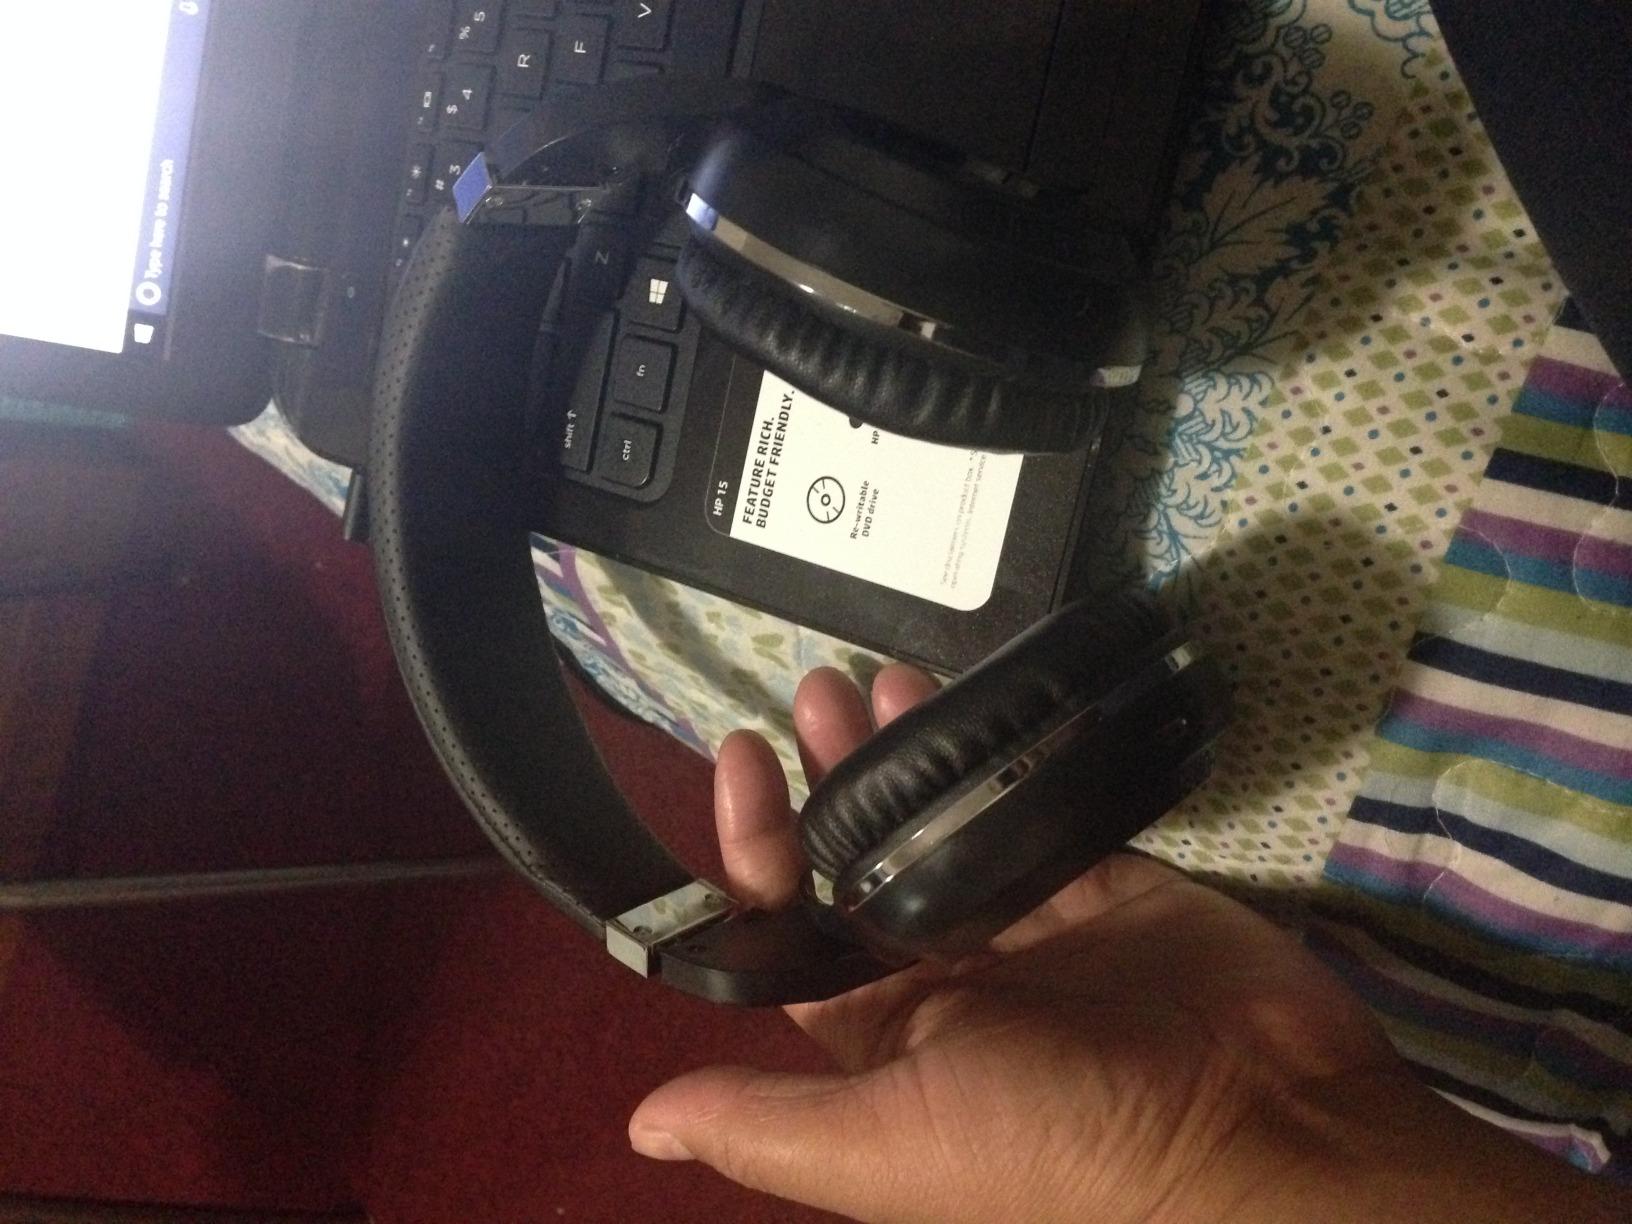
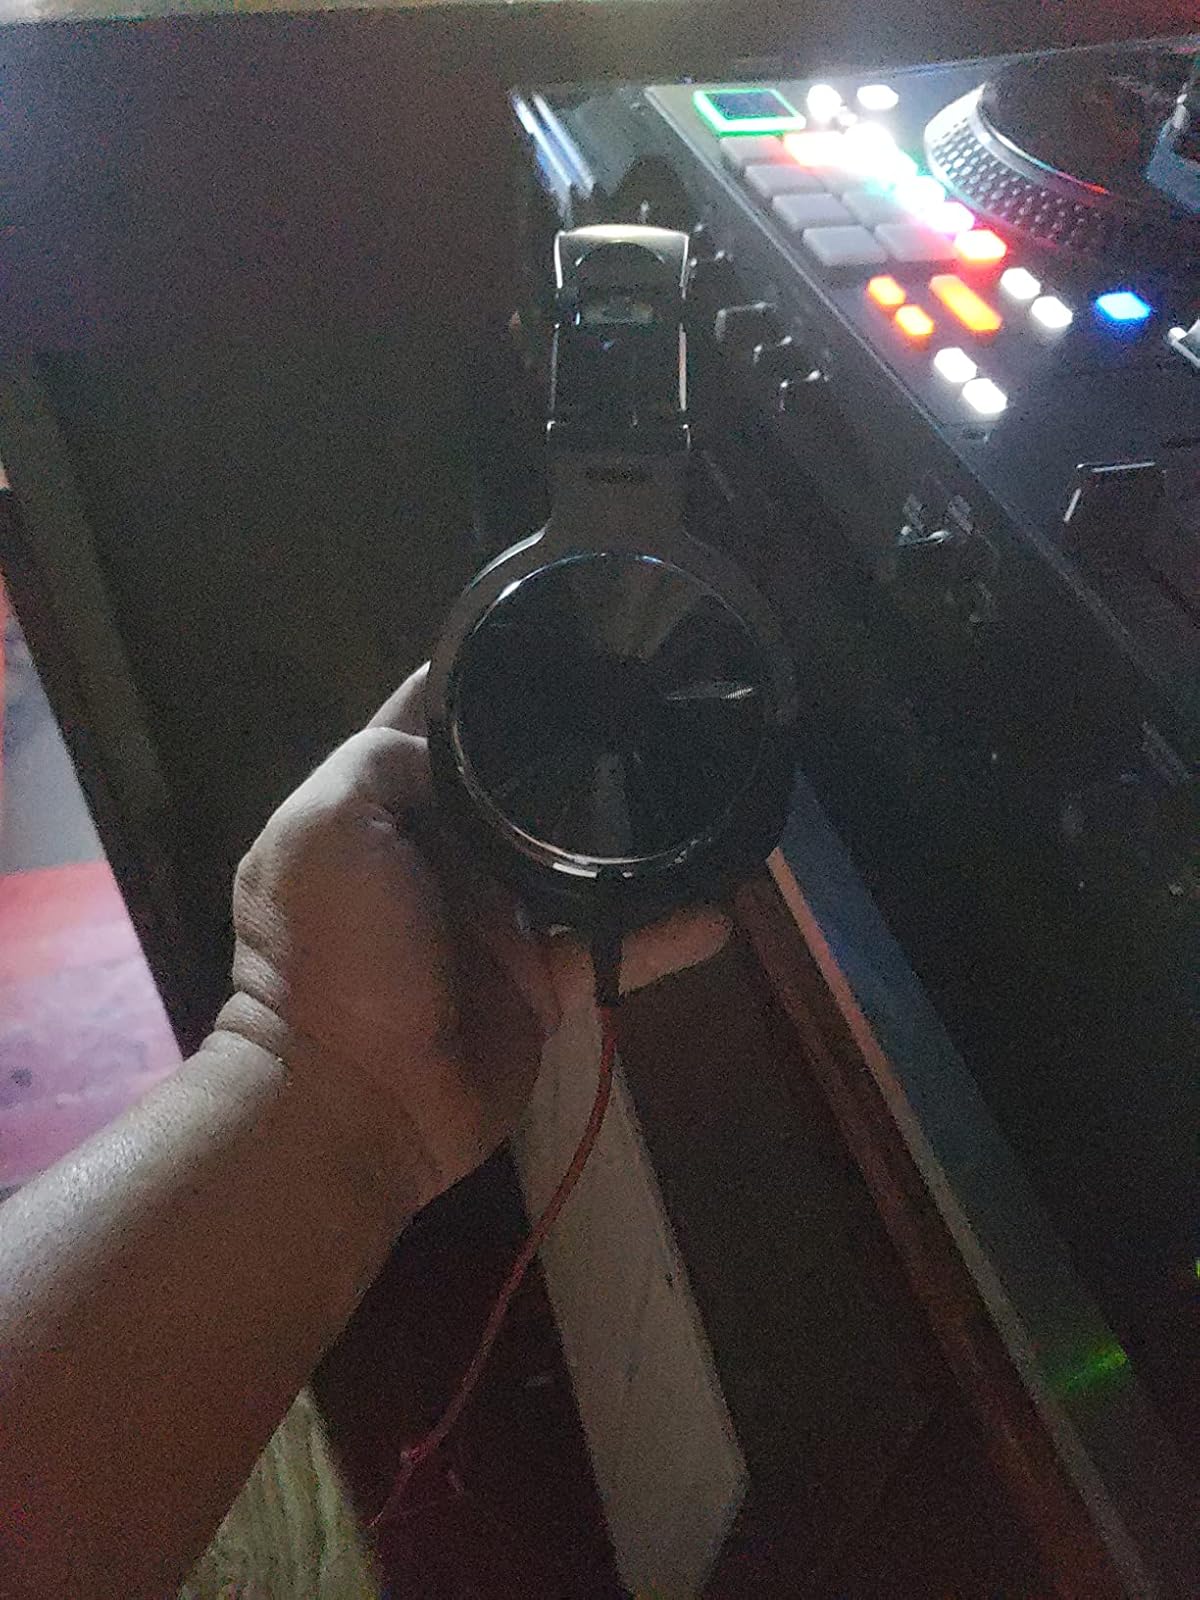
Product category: headphones
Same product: no